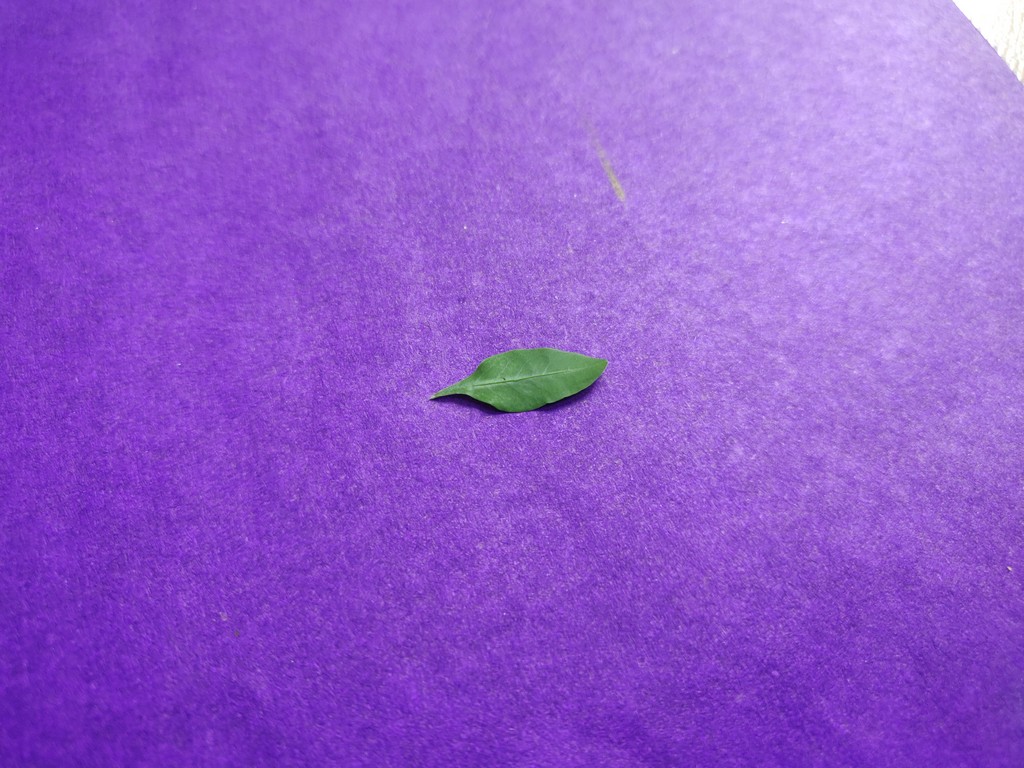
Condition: Healthy
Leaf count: single
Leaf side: front